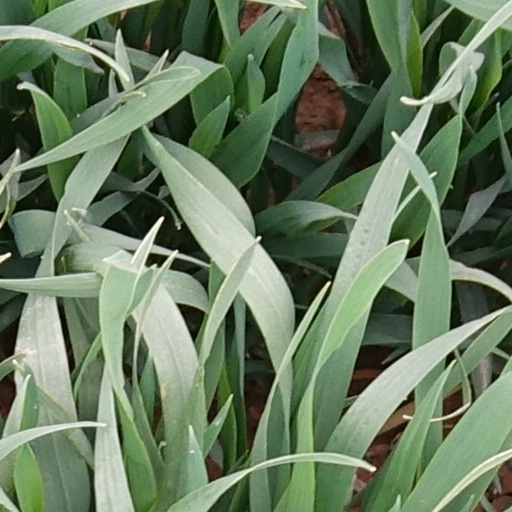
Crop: wheat